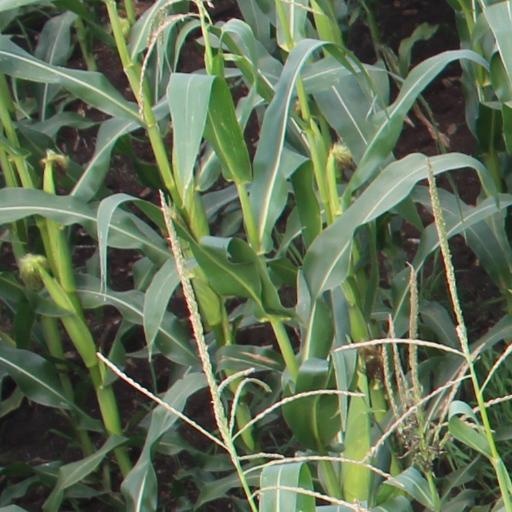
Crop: maize; corn